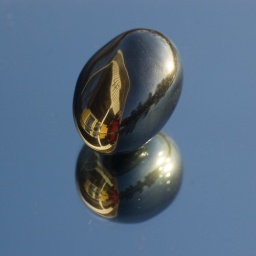
Reflections of me, the garden and the house in a shiny stone. 7 Days of Shooting.Week#16 - Reflections.Telephoto Tuesday.